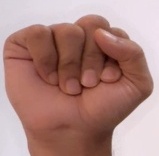
ASL sign: S